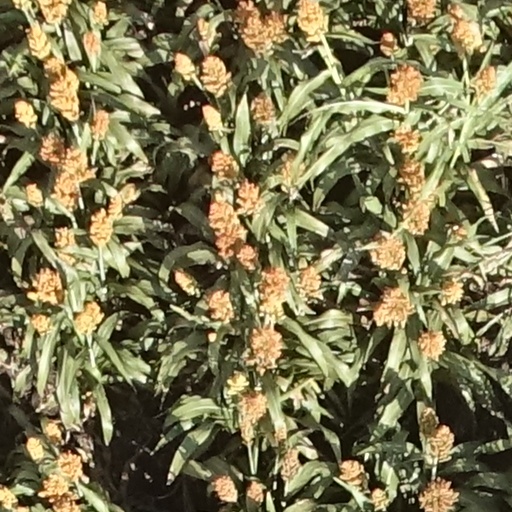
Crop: sorghum